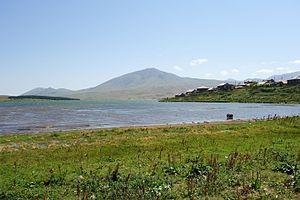
Le Chavnabada est une montagne et un volcan éteint s'élevant à 2 929 mètres d'altitude, au sud de la Géorgie. La montagne est un des plus hauts sommets de la chaîne d'Aboul-Samsari, une partie du Petit Caucase.